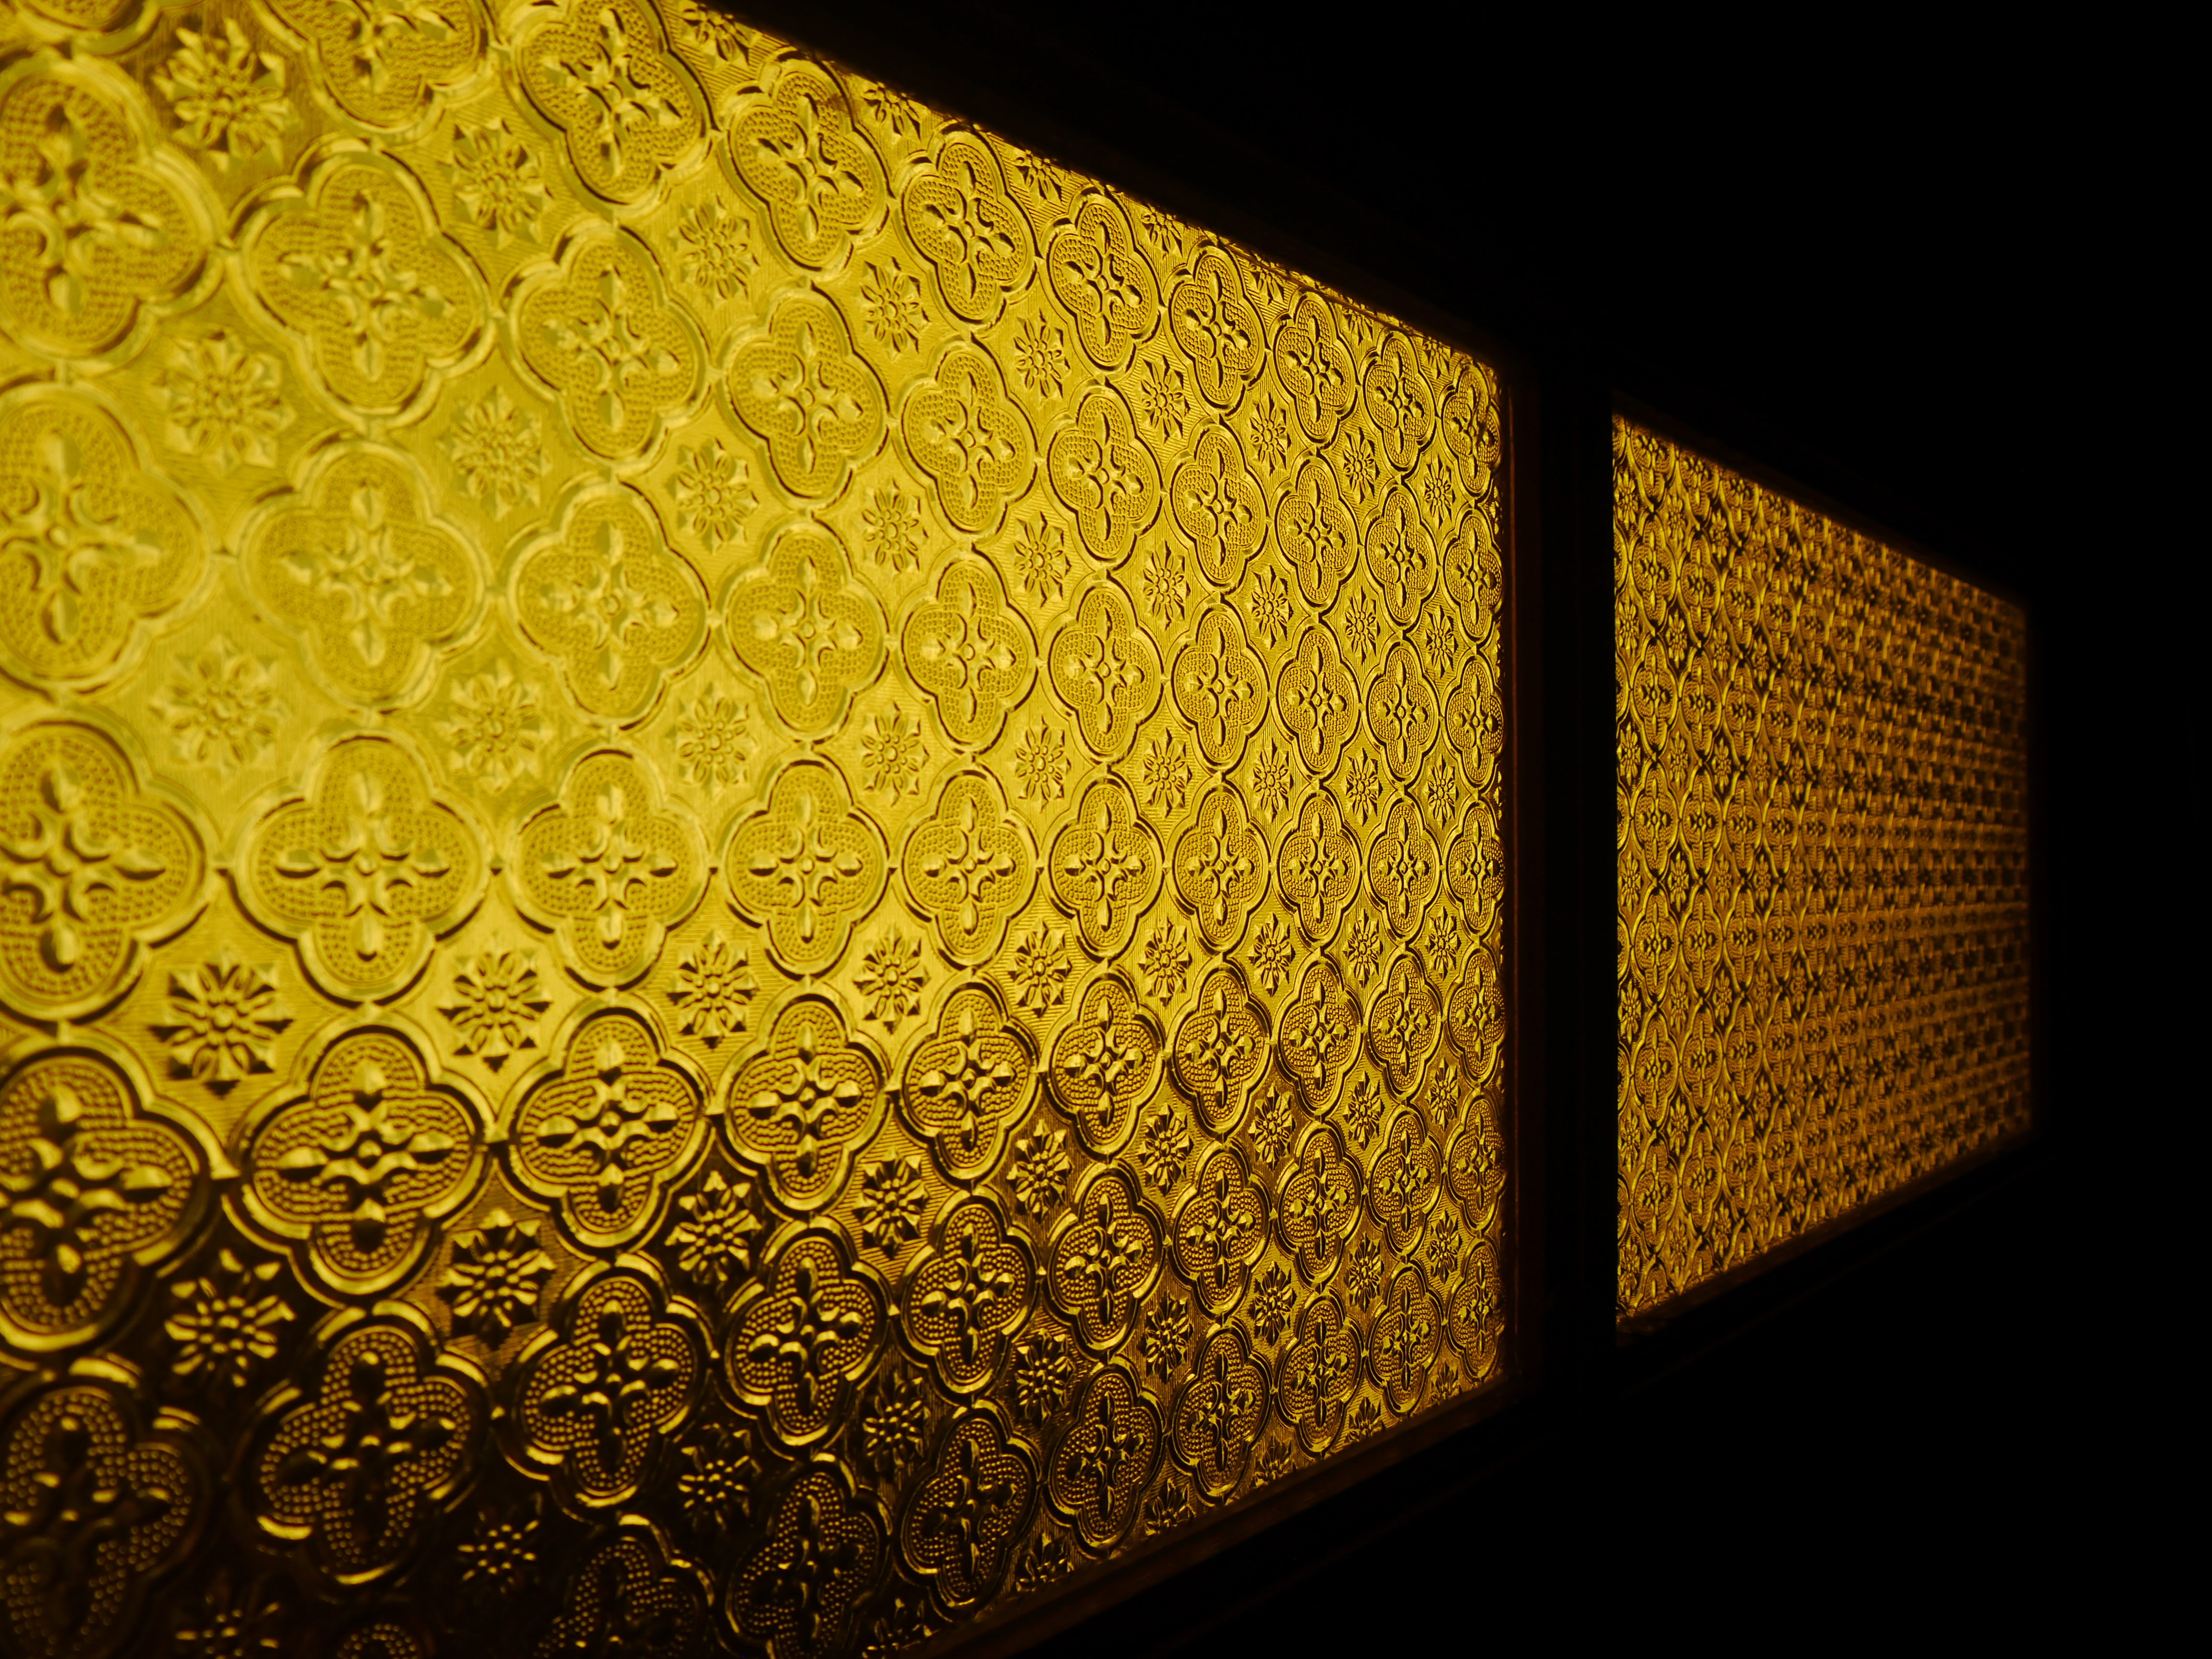
light, antique, architecture, art, background, beautiful, building, color, colorful, decoration, decorative, design, door, frame, glass, green, home, house, mosaic, old, pattern, red, retro, stained, style, texture, thai, thailand, vintage, wood, wooden, yellow, wall, lighting, gold, ceiling, Material property, Tints and shades, metal